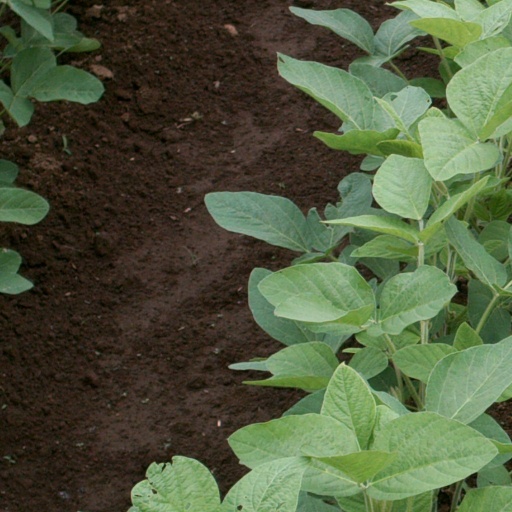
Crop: soybean